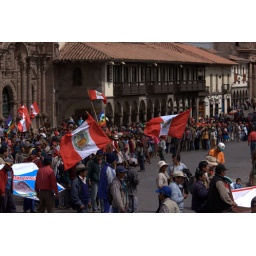
protest over water taxes; the city shut down; this means we couldn't make it out to our bike tour